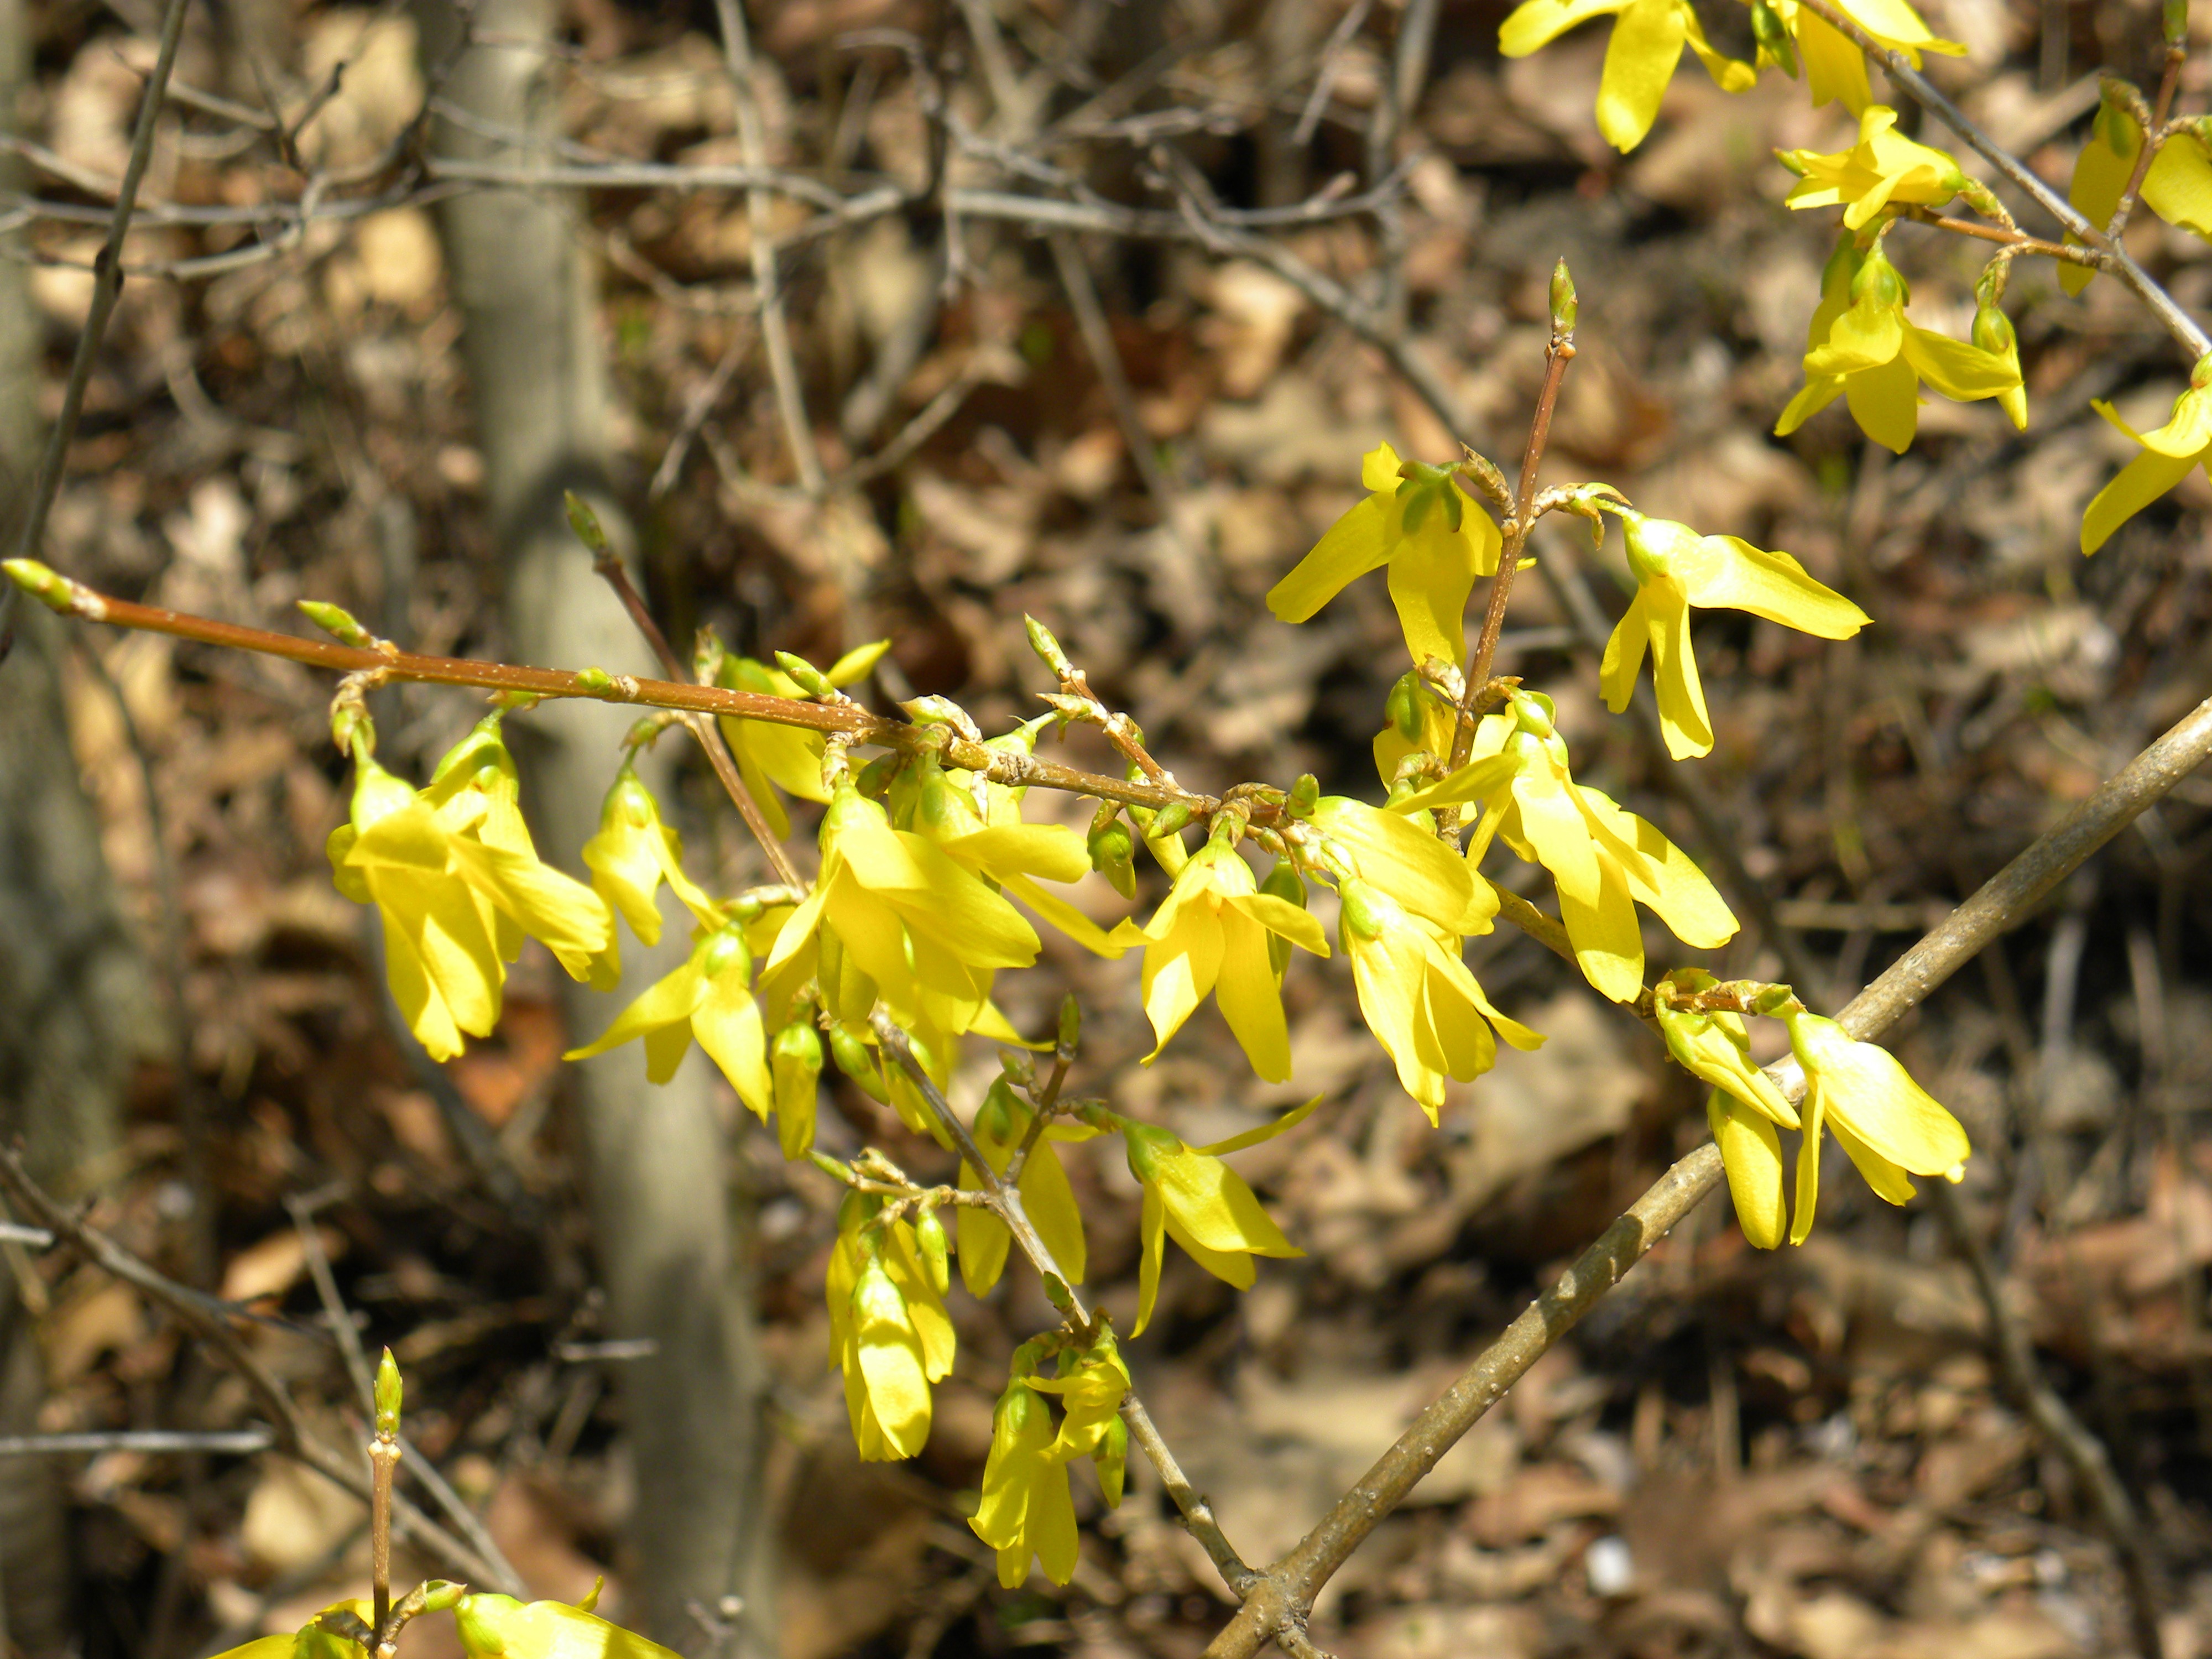
tree, nature, blossom, plant, sunlight, leaf, flower, food, green, produce, macro, autumn, botany, yellow, garden, flora, wildflower, close up, shrub, flowering plant, land plant